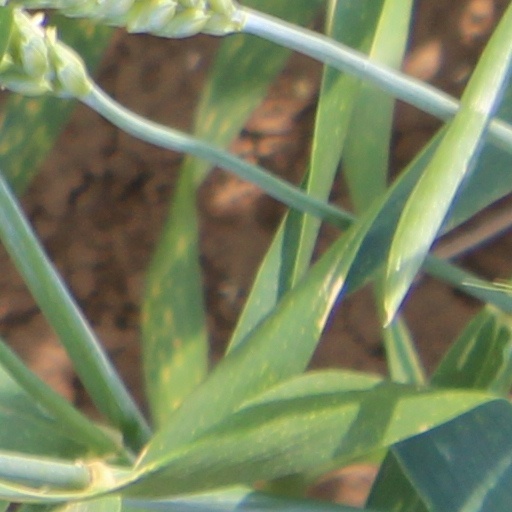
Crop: wheat